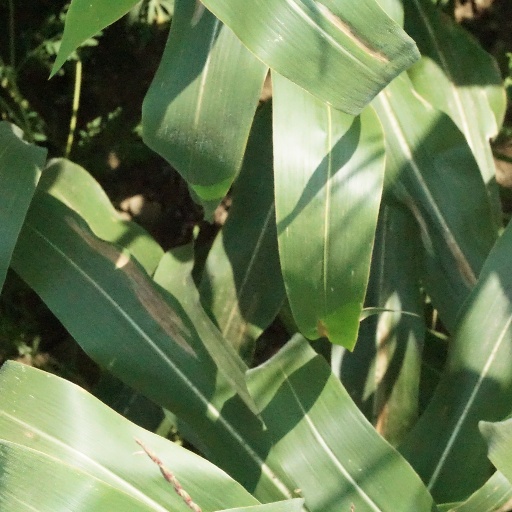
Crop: maize; corn